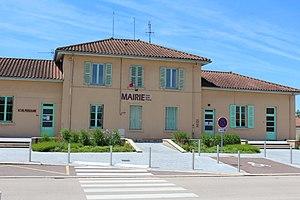
Mairie de Malafretaz.